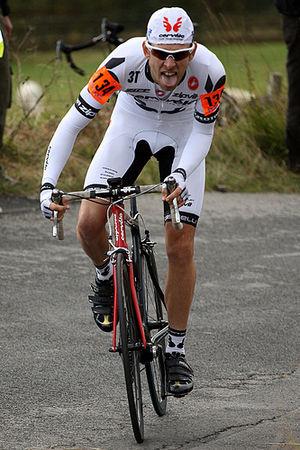
Dan Fleeman, né le 3 octobre 1982 à Burton upon Trent, est un coureur cycliste britannique.